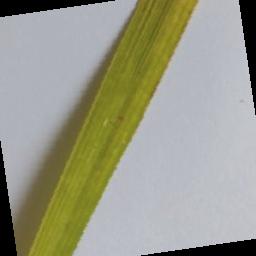
Label: Rice___Brown_Spot